Jones AT&T Stadium

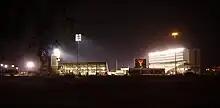
View (looking south) at night in August 2010 with construction of the east side ongoing

The largest renovation project to date was the construction of a $51.9 million, press box on the stadium's west side that included luxury suites, club seating and decks for television cameras and the press. The project added 2,000 seats and was completed during the 2003 season.